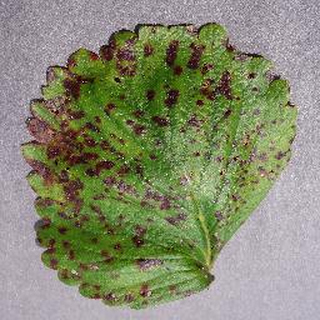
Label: strawberry_leaf_scorch